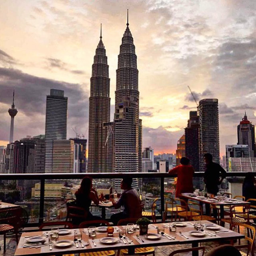
dining on top of the world